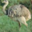
Label: bird